Sabarimala Temple

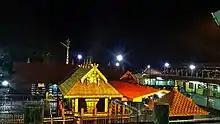
The temple of Ayyappan in Sabarimala, Kerala

The Sabarimala Sree Dharma Sastha Temple is a Hindu temple dedicated to the god Ayyappan, who is also known as Dharma Shasta and is the son of the deities Shiva and Mohini (female avatar of the god Vishnu).